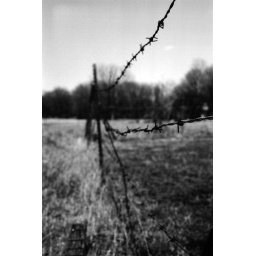
A fence I found surrounding a field near my house.